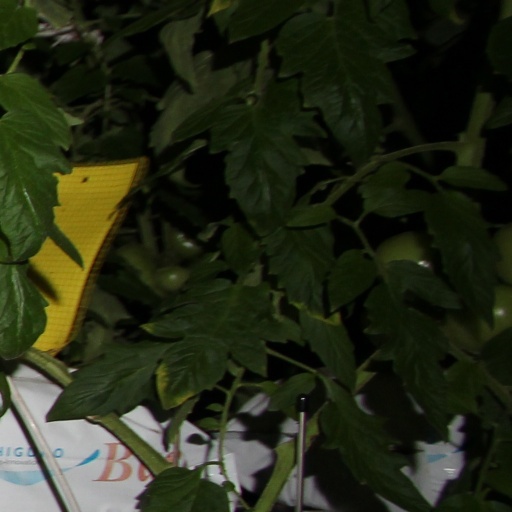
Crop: tomato